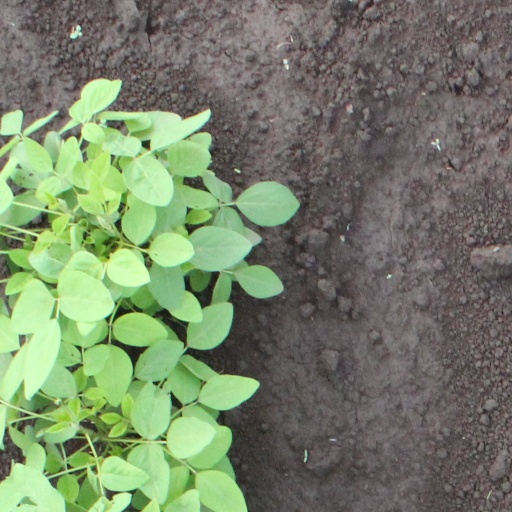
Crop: soybean